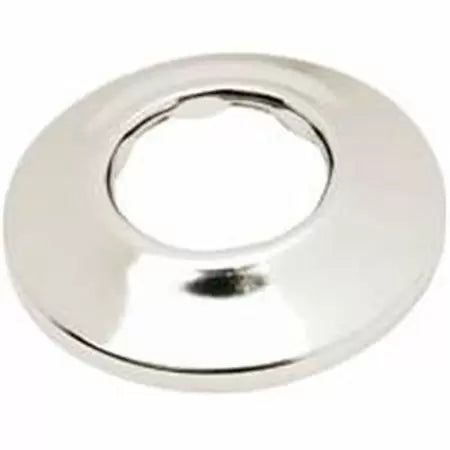
Plumb Pak Shallow Flange 1-1/4"
11/4" O.D. Chrome Plated. 1 Per Card. 4.75"H x 3.75"W
Brand: Plumb Pak
Category: Hardware > Plumbing > Plumbing Fixture Hardware & Parts > Fixture Plates > Flange Plates